Nuova Mala del Brenta

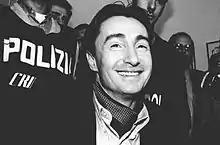
Felice Maniero

The criminal organization's structure is akin to the Cosa Nostra and Camorra model, but more violent. It is considered by the Italian government and Prefecture of Venice as including all the characteristics of "Article 416 bis-cp", the legislative definition of a mafia-type organisation with Mafia (Cosa Nostra, 'Ndrangheta, Camorra, Sacra Corona Unita, Società foggiana) affiliations within Italy.